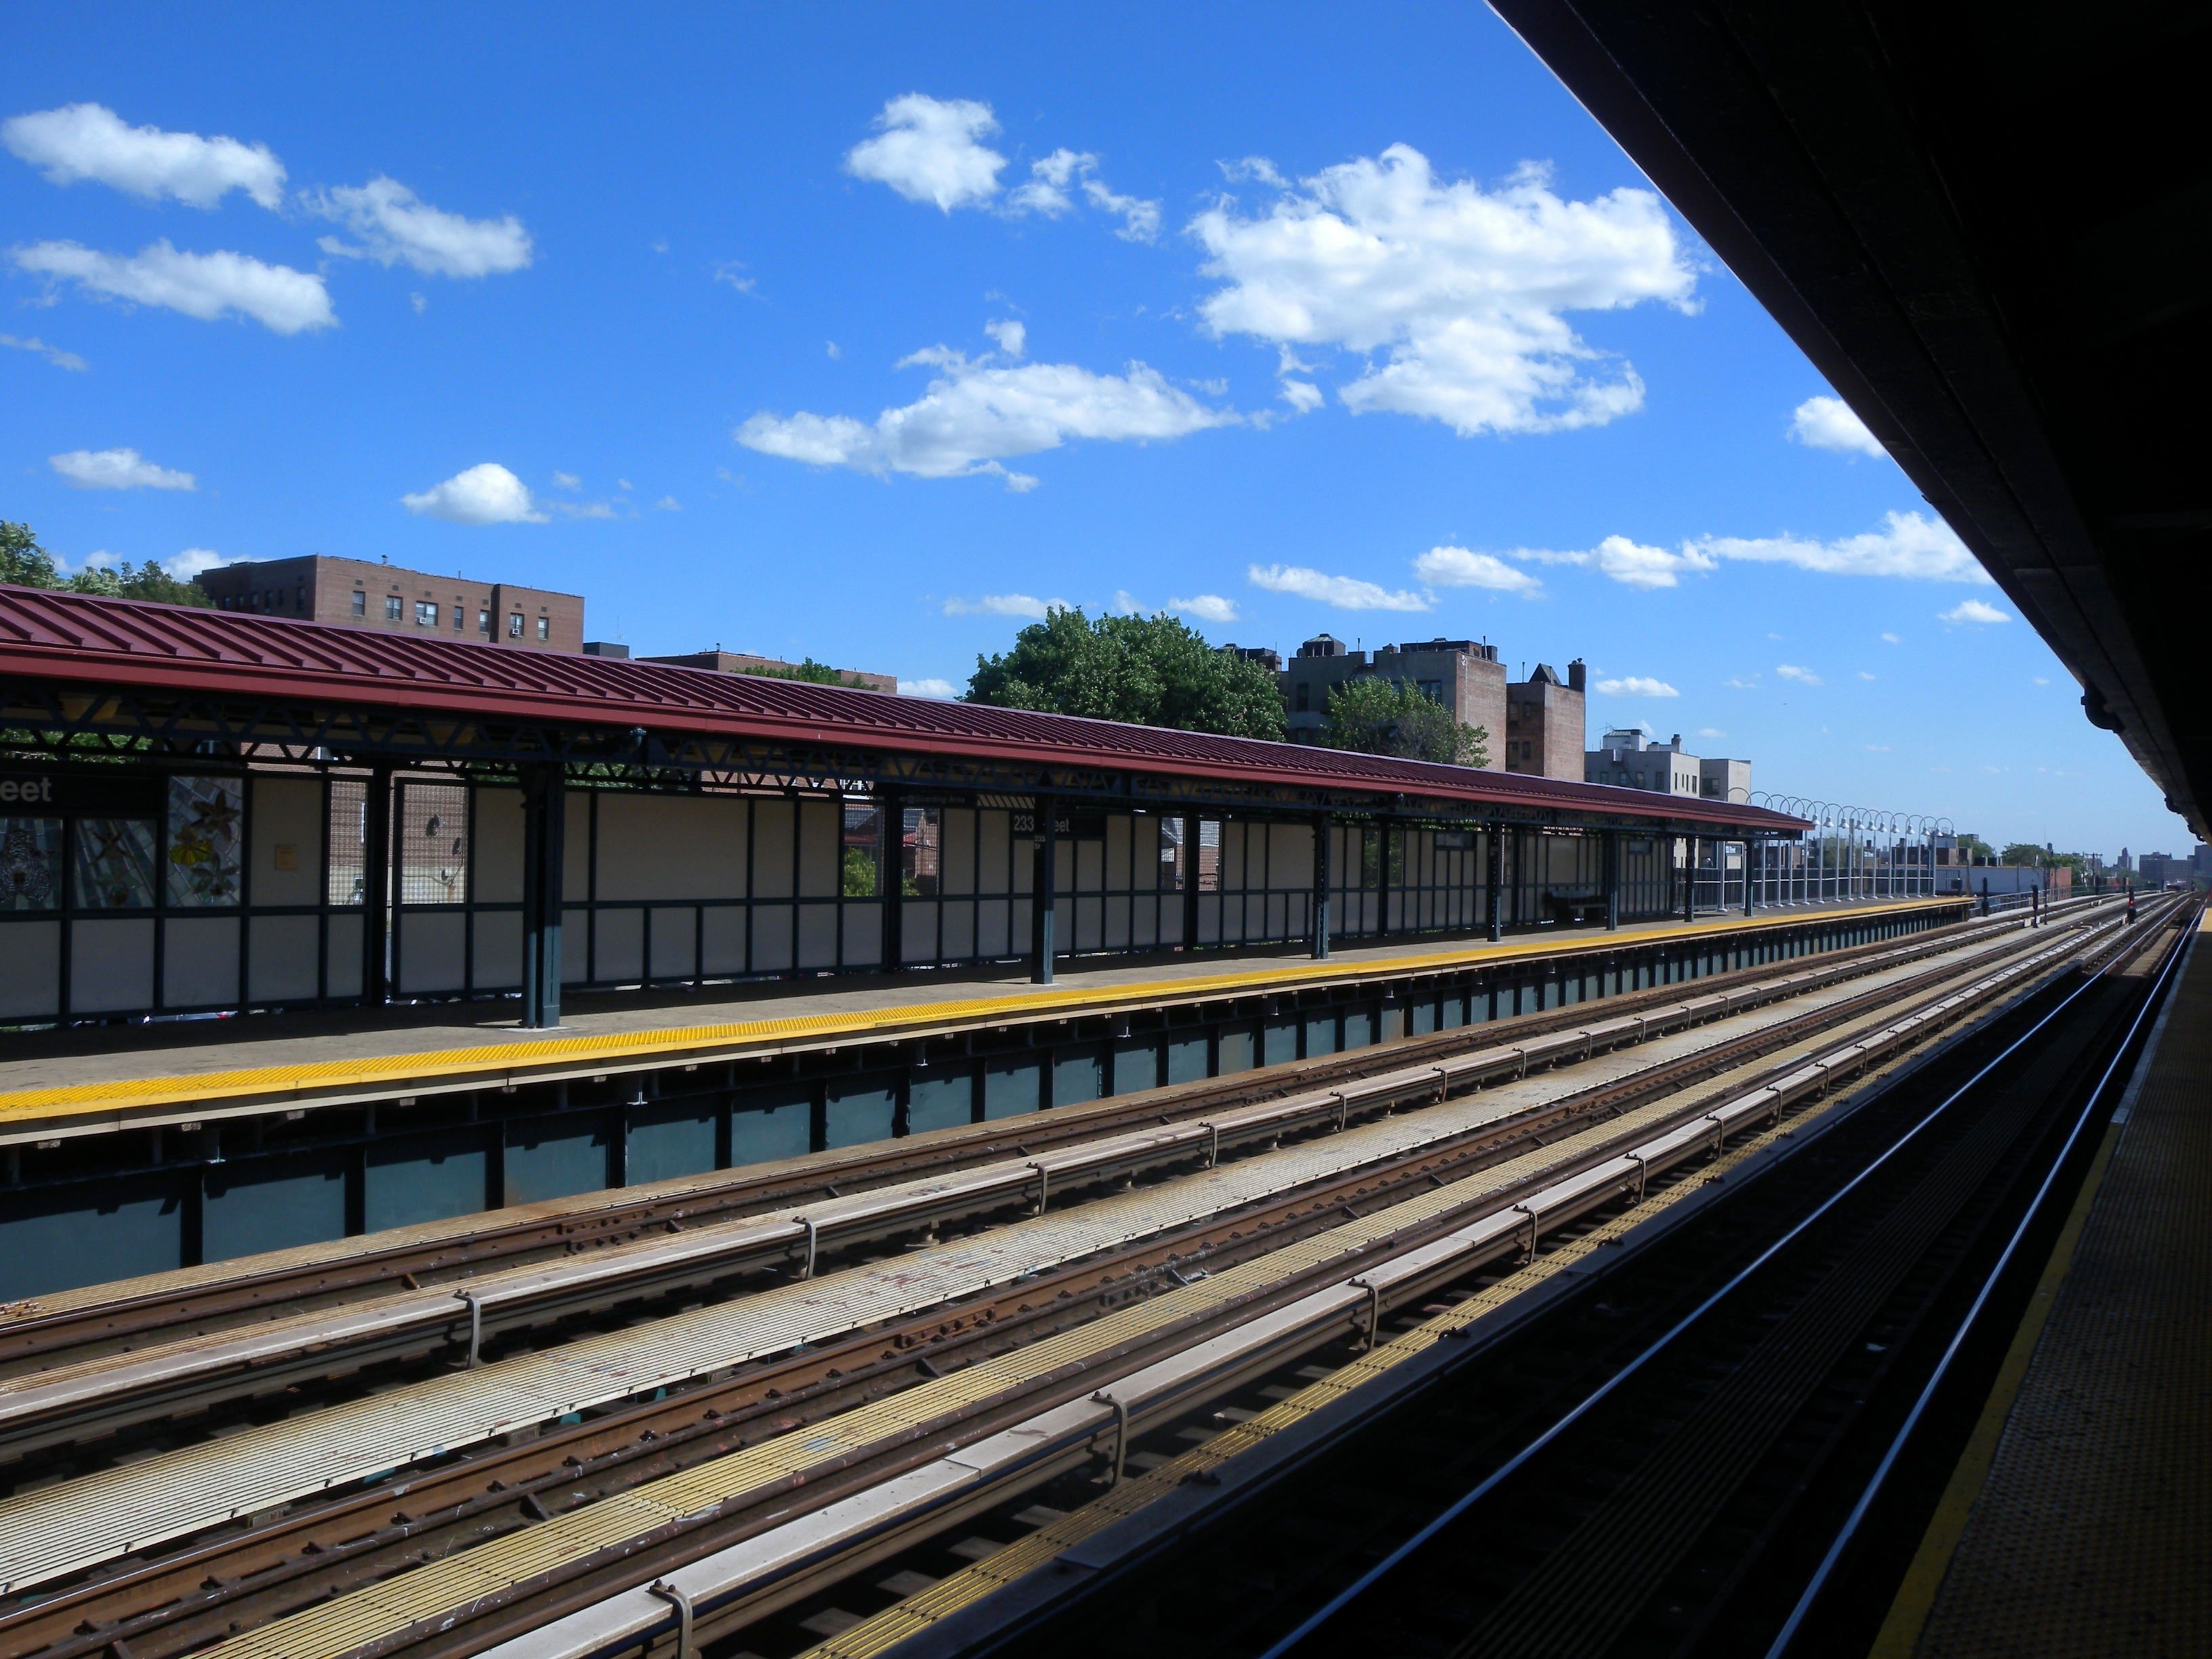
track, railway, railroad, train, overpass, transport, vehicle, station, train station, platform, public transport, tracks, rail transport, rolling stock, metropolitan area, rapid transit